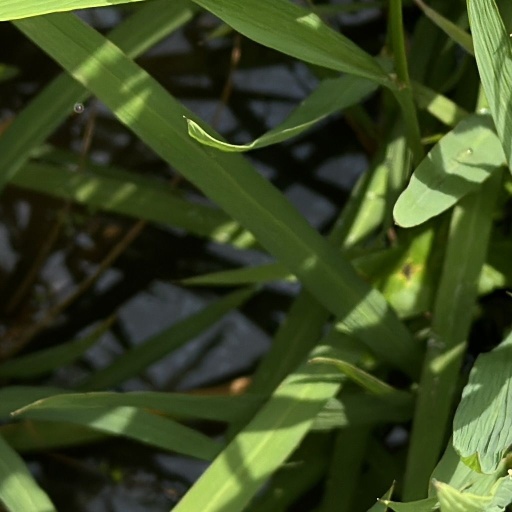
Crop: rice